Mediaspree

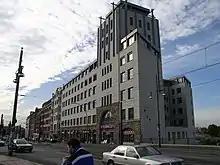
Industriepalast on Warschauer Straße

With a maximum capacity of 17,000, the Mercedes-Benz Arena at Mühlenstraße 12–30 is the second largest multi-use indoor arena in Germany (after the Lanxess Arena in Cologne). The laying of the first foundation stone took place on 13 September 2006; the grand opening, accompanied by protests, followed on 10 September 2008. The owner and operator is the Anschutz Entertainment Group. The construction costs amount to 165 million Euros and were mostly absorbed by the Berlin Senate. The naming rights agreement with O (Germany) was set to last for a period 15 years. Since the opening of the arena, it has hosted home games for the city's hockey team, Eisbären Berlin, and their basketball team, Alba Berlin. It is also used for concerts and conventions. The Mercedes-Benz Arena is one of the most criticized projects of the "Mediaspree". Complaints have primarily been about the immense size and light intensity of the outdoor LED screens as well as the course of the building's construction, which has been seen as insensitive (see "East-Side-Park" above). In January 2015, it was announced that the arena will bear the name Mercedes-Benz Arena from July 2015 for a term of 20 years.